Carol Smillie

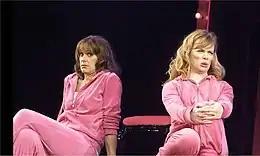
Smillie performing with Shonagh Price in "Hormonal Housewives", 2010

In February to March 2010, Smillie appeared on stage in "Hormonal Housewives", a new comedy written by Julie Coombe and John MacIsaac. Appearing alongside Smillie were the co-writer Julie Coombe and Shonagh Price. The comedy portrayed three women juggling a career, childcare and being a housewife. The play begins with the three women getting ready for a night out and then moves into a series of self-contained sketches. The finale features a medley of music by Kylie Minogue, Madonna and Cher. Smillie takes the part of Madonna, dancing and miming to the track "Holiday", dressed in a pastiche outfit based on the Jean Paul Gaultier-designed conical bra corset, from the singer's 1990 Blond Ambition tour. Smillie took the play on a three-week tour of Scotland performing at theatres in Aberdeen, Dundee, Edinburgh, Glasgow and Inverness.